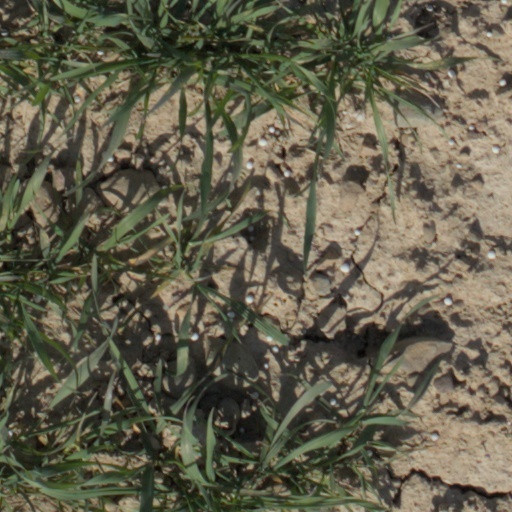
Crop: wheat